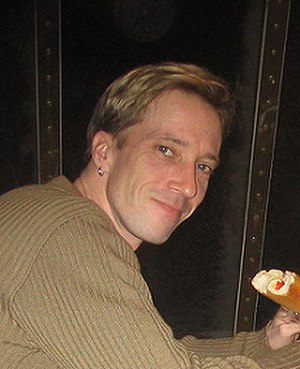
Marko Kitti
Marko Kitti en finsk forfatter.